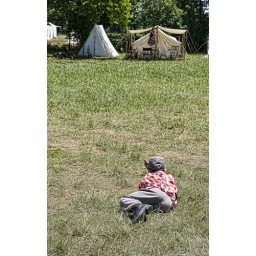
boy in field